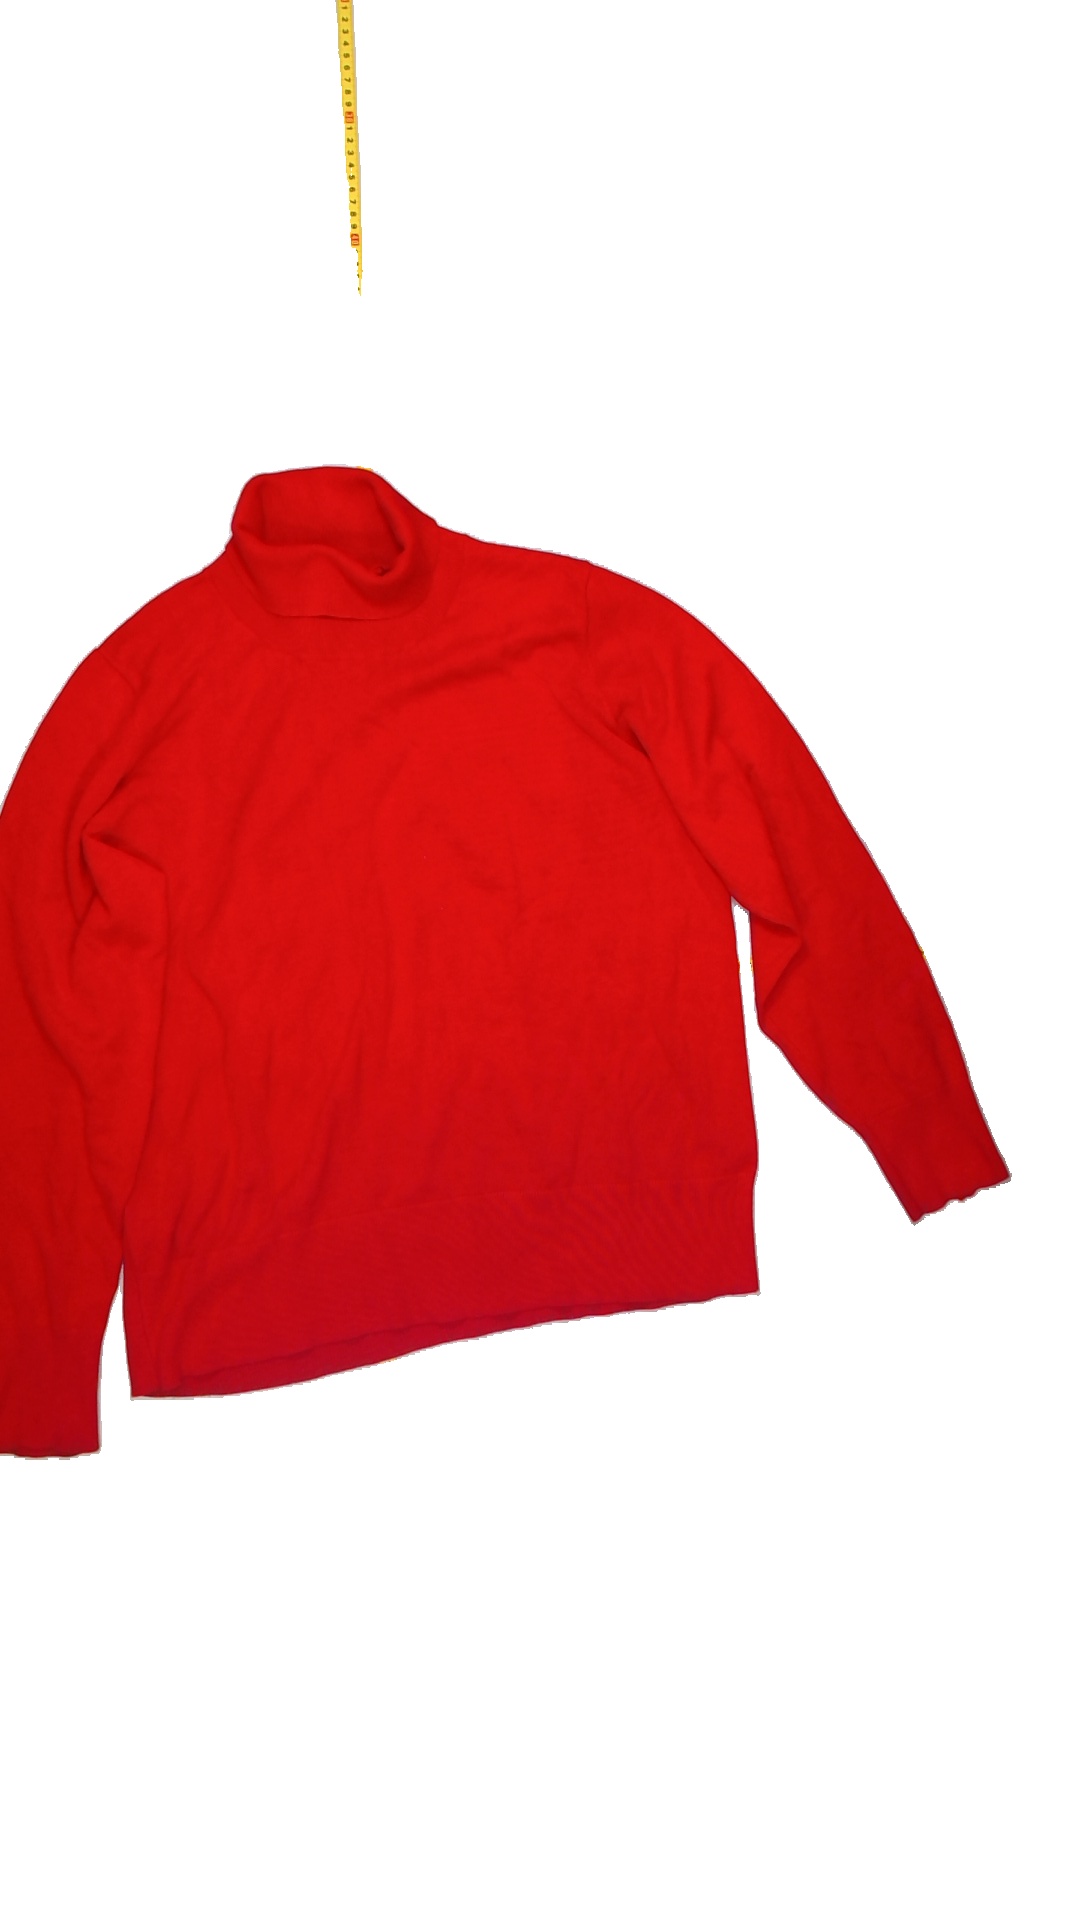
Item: Sweater (Ladies)
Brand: Holly And Whyte (lindex)
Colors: Red
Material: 73%viscose 27%polyester
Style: No trend
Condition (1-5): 3
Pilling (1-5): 3
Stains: No
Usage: Export
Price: <50